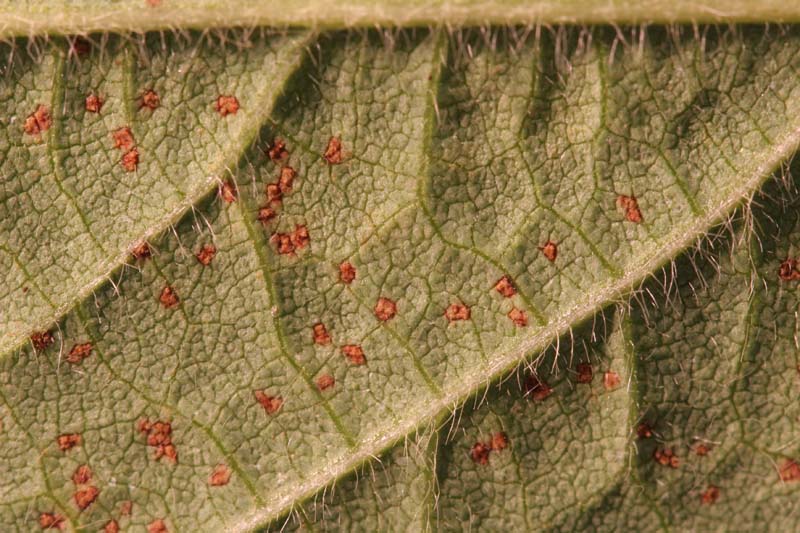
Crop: unknown
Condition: bean_rust